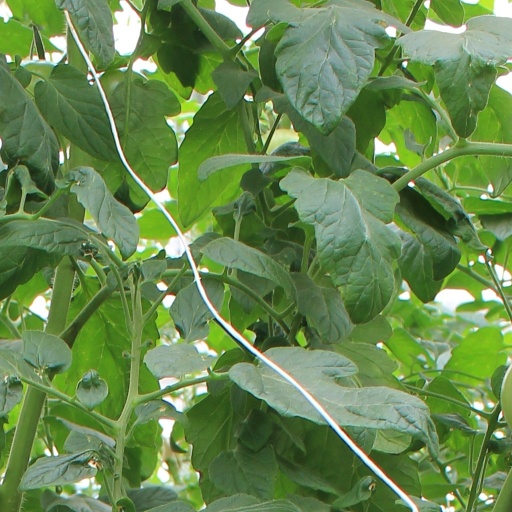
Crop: tomato